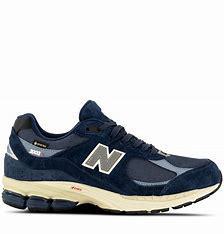
Brand: New
Model: Balance 2002R